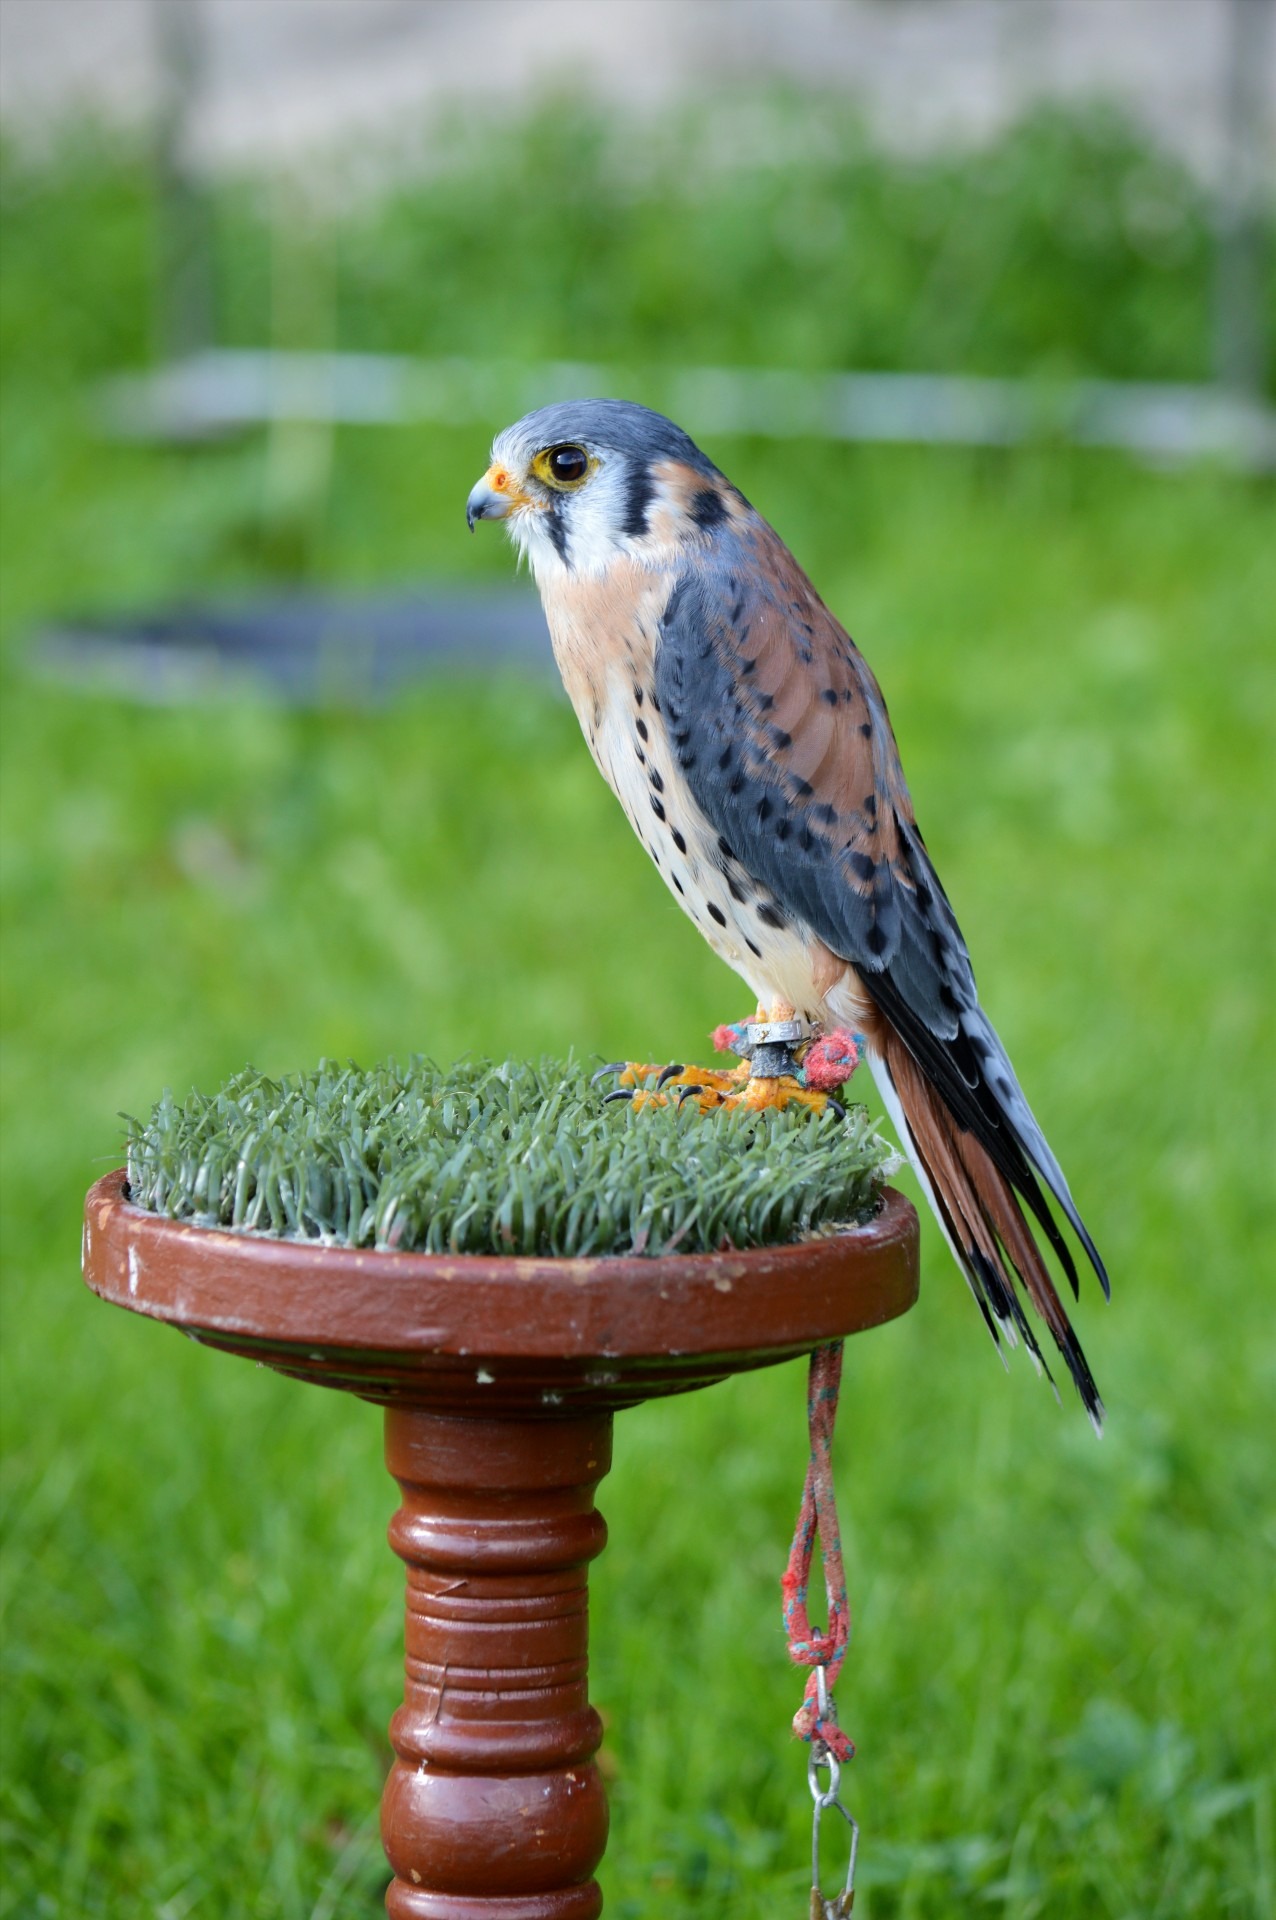
bird, wildlife, beak, predator, hawk, avian, fauna, raptor, bird of prey, aves, vertebrate, finch, falcon, perched, avifauna, perching bird